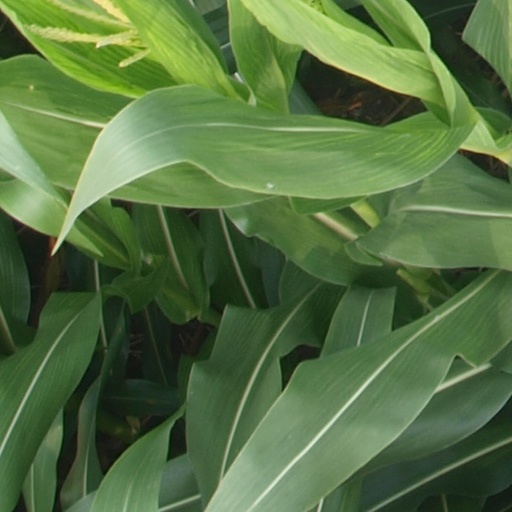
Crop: maize; corn